Valerie on the Stairs

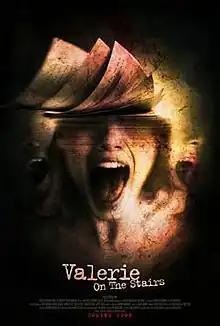
Poster art

"Valerie on the Stairs" is the eighth episode of the second season of "Masters of Horror". The episode was directed by Mick Garris and is based on the Clive Barker story of the same name.